Beulah, Gilead

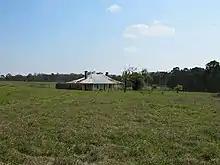
Farm

The property is broadly rectangular running away from Appin Road on its eastern side towards the Upper Canal water supply for Sydney to its west. A driveway winds from Appin Road over Woodhouse Creek through an area of forest, past a former dam and bore and an area of remnant formal planning layout to the homestead group with remnant plants, outbuildings and fence lines. To the north of the homestead group is a dairy. To its south-west is an octagonal summer house ruin. This was deliberately sited in an area giving both the best views and summer breezes. It has a clear relationship to the homestead group and to adjoining Meadowvale homestead group to its south-west – on axis.